Shashadhar Acharya

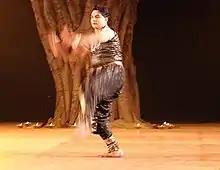
Chhau dance performance in Delhi

Shashadhar Acharya is a Chhau dance exponent from Saraikela, Jharkhand, India. In 2020, he received the Padma Shri honour from the Government of India for his contribution in the field of Arts.